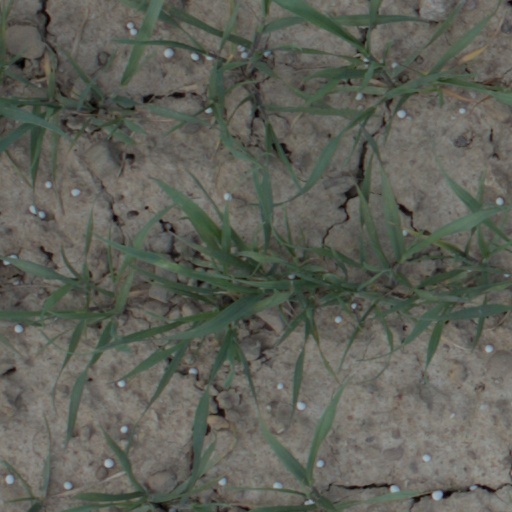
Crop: wheat